Louis Dodds

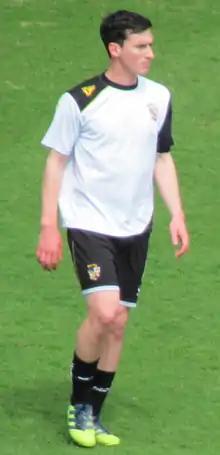
Dodds warming up for Port Vale before the match against Northampton Town on 20 April 2013.

Dodds was born Sheffield, though he moved with his family to Leicester when he was 3 months old and joined the Leicester City youth academy at the age of ten. He joined Leicester after being spotted by a talent scout while playing for Ratby & Groby, and whilst there earned himself a call-up to the England under-18 squad. He finished the 2005–06 season with a hat-trick in the final of the Westerby Challenge Cup and also picked up the Academy Player of the Year trophy, having scored 65 goals in three seasons for the academy and reserves. The Leicester management described Dodds as "the most natural finisher at the club".